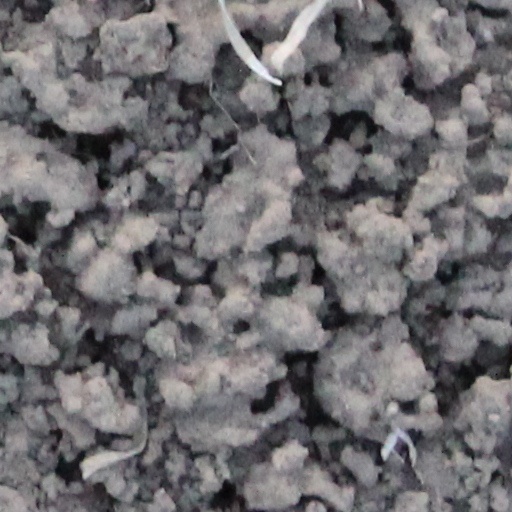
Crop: wheat